Berkeley, Gloucestershire

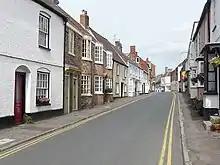
Berkeley High Street

Berkeley was first recorded in 824 as "Berclea", from the Old English for "birch lea".